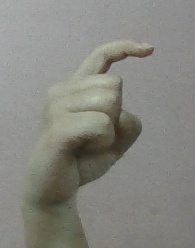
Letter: ra